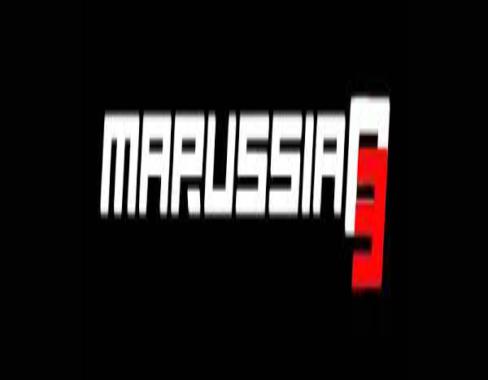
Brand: Marussia
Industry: Transportation